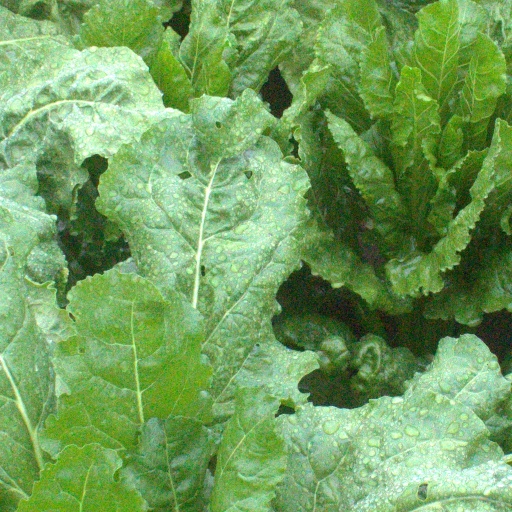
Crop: sugar beet